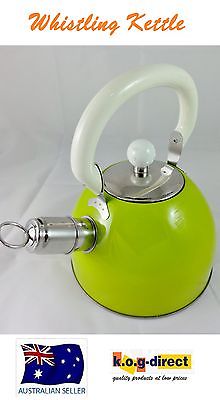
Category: kettle